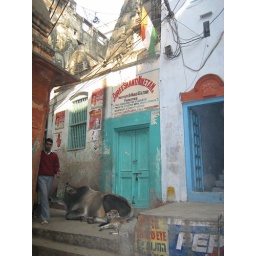
Cow and dog in typical street scene